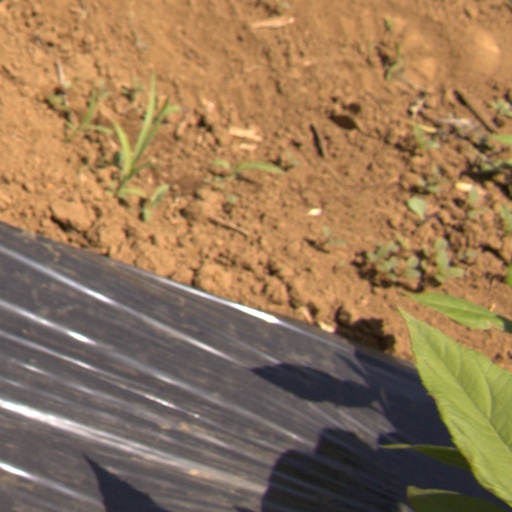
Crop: Jerusalem artichoke